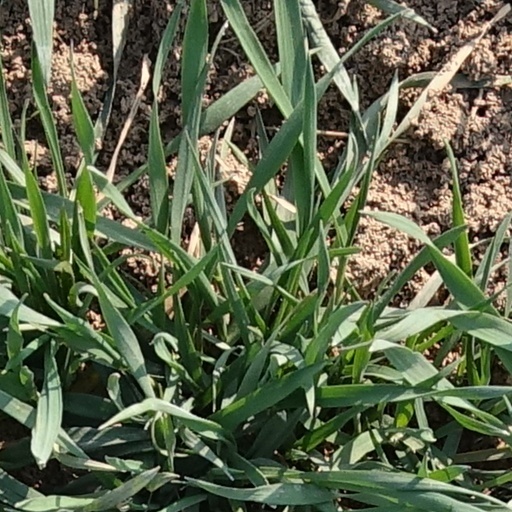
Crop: wheat